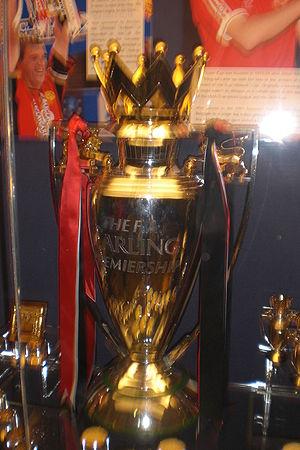
Le championnat d'Angleterre de football est la plus importante compétition de football en Angleterre. Lancée en 1888 par la The Football Association sous le nom de Football League, la compétition laisse place en 1992 à la Premier League, transformée en Barclays Premier League de 2004 à 2016 avant de reprendre son appellation précédente.